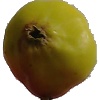
Label: Apple Red Yellow 2